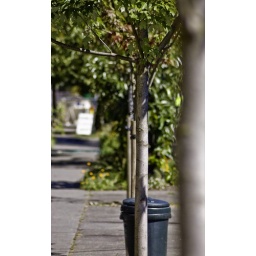
Telephoto: Line of trees near my house. (The orange flowers are off in the background there!)